Sayed Jaffar (field hockey)

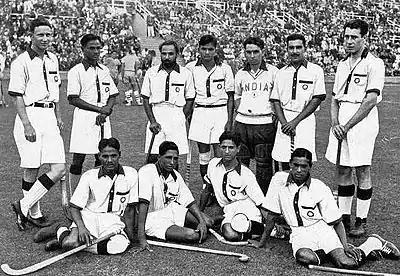
Sayed Mohammad Jaffar Shah, standing, 2nd from right in this group photo of the British Indian Hockey Team at the 1936 Summer Olympics in Berlin.

Sayed Mohammad Jaffar Shah (December 1911 – 21 March 1937) was an Indian field hockey player who competed in the 1932 Summer Olympics and 1936 Summer Olympics.